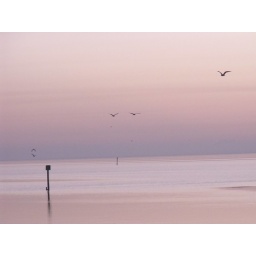
two flying great blue herons in the purple sky